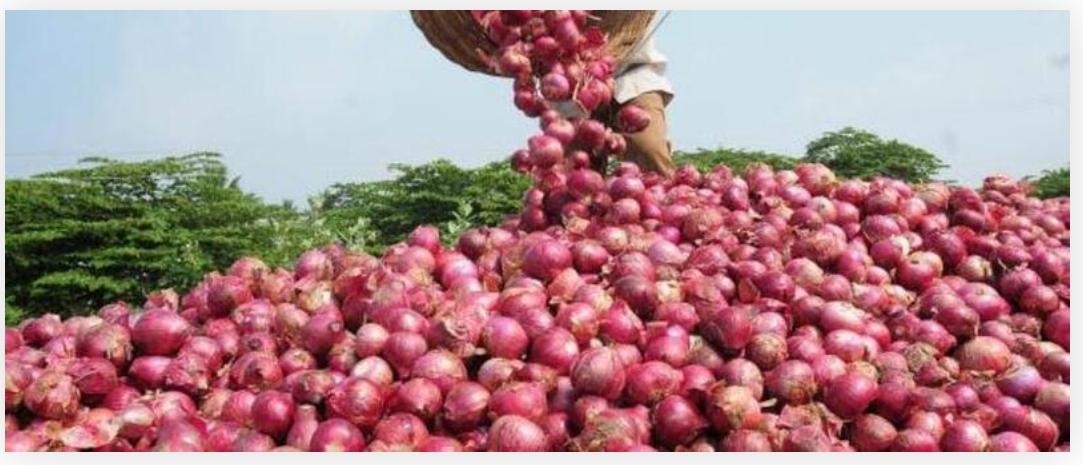
Mkulima akiwa anamwaga chini zao aina ya kitunguu baada ya kuvuna, kwa ajili ya kukausha kwenye jua kabla ya kupakia kwenye vyombo mbalimbali, ili kusafirisha na kupeleka katika sehemu za mauzo ya bidhaa za kilimo na kuuza na kujipatia kipato.